Social Security Administration

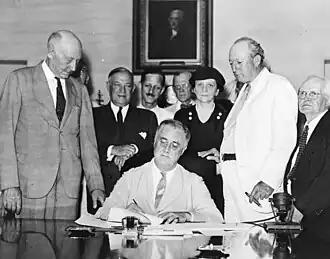
President Franklin D. Roosevelt signs the Social Security Act of 1935 (August 14, 1935).

The Social Security Act created a Social Security Board (SSB), to oversee the administration of the new program. It was created as part of President Franklin D. Roosevelt's New Deal with the signing of the Social Security Act of 1935 on August 14, 1935. The Board consisted of three presidentially appointed executives, and started with no budget, no staff, and no furniture. It obtained a temporary budget from the Federal Emergency Relief Administration headed by Harry Hopkins. The first counsel for the new agency was Thomas Elliott, one of Felix Frankfurter's "happy hot dogs".